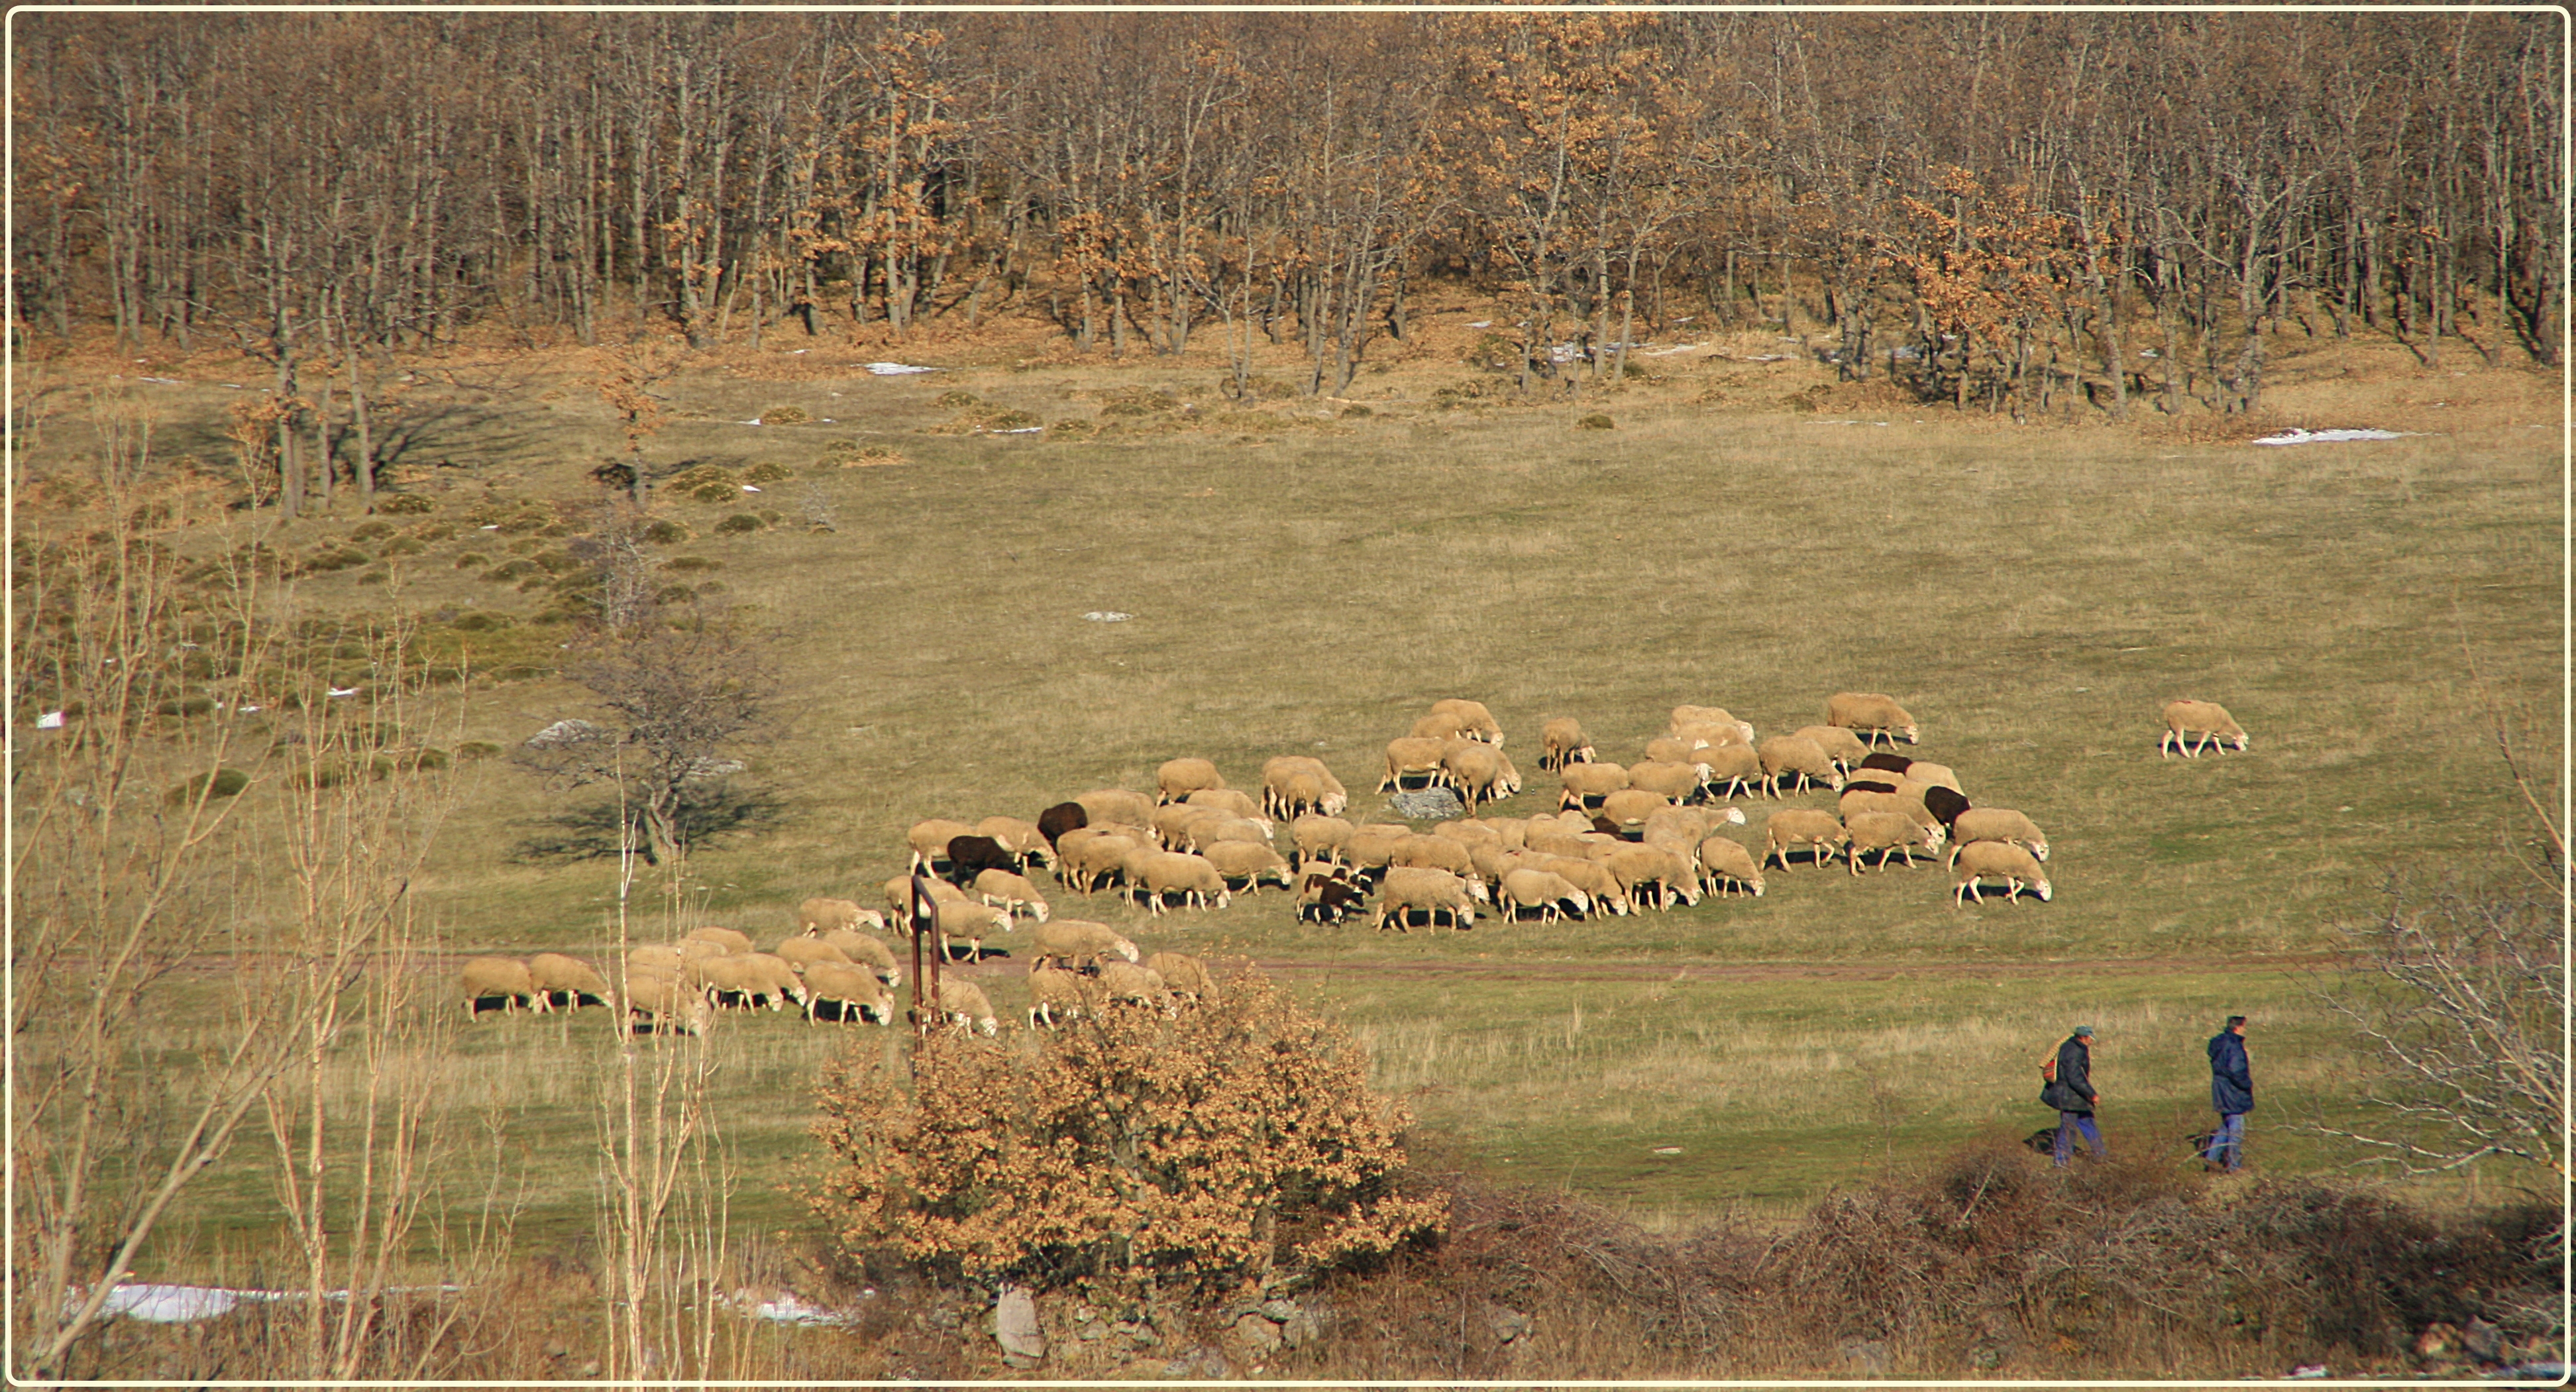
wilderness, prairie, adventure, wildlife, herd, pasture, grazing, sheep, fauna, savanna, plain, grassland, valle, soria, castillayleon, habitat, safari, ecosystem, tundra, cuevade greda, steppe, fincas, sembrados, cattle like mammal